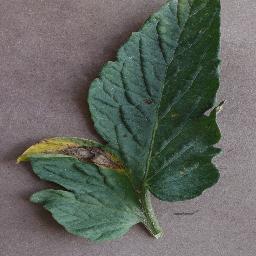
Label: Tomato___Early_blight